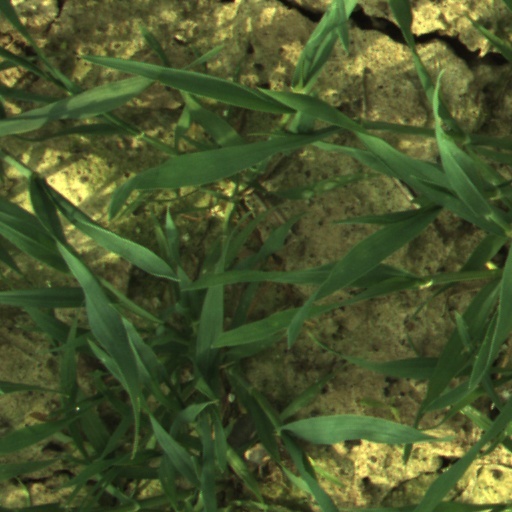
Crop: wheat